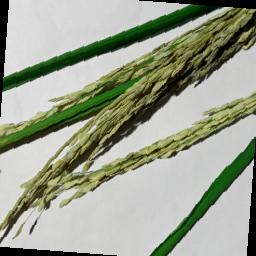
Label: Rice___Neck_Blast